FDR and the Jews

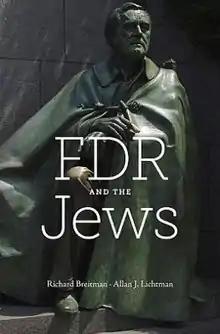
First edition (publ. Harvard University Press)

FDR and the Jews is a 2013 book by Richard Breitman and Allan Lichtman examining the relationship between Franklin D. Roosevelt, the 32nd president of the United States, and the Jews.